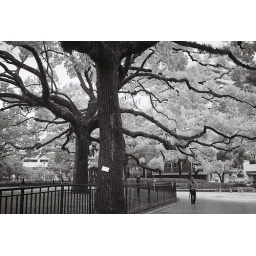
a tree with boughs of pale green leaves illuminated by the morning sunlight at Peace Park in HiroshimaMay 2006